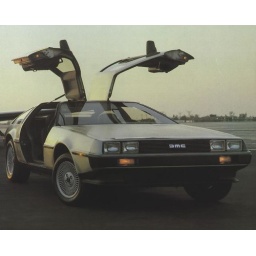
DeLorean DMC-12 from Back to the Future (1985) directed by Robert ZemeckisFeaturesa radioactive flux-capacitoradvanced time-travel systema flying modegill-wing doors